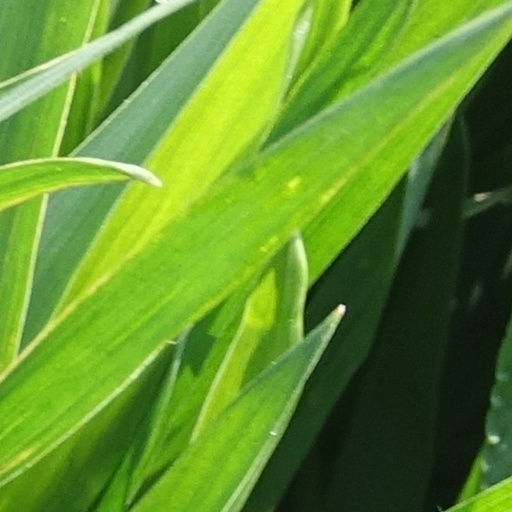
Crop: wheat